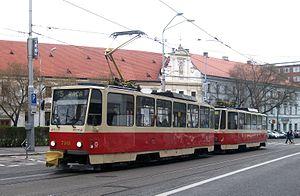
Tatra T6A5, Bratislava